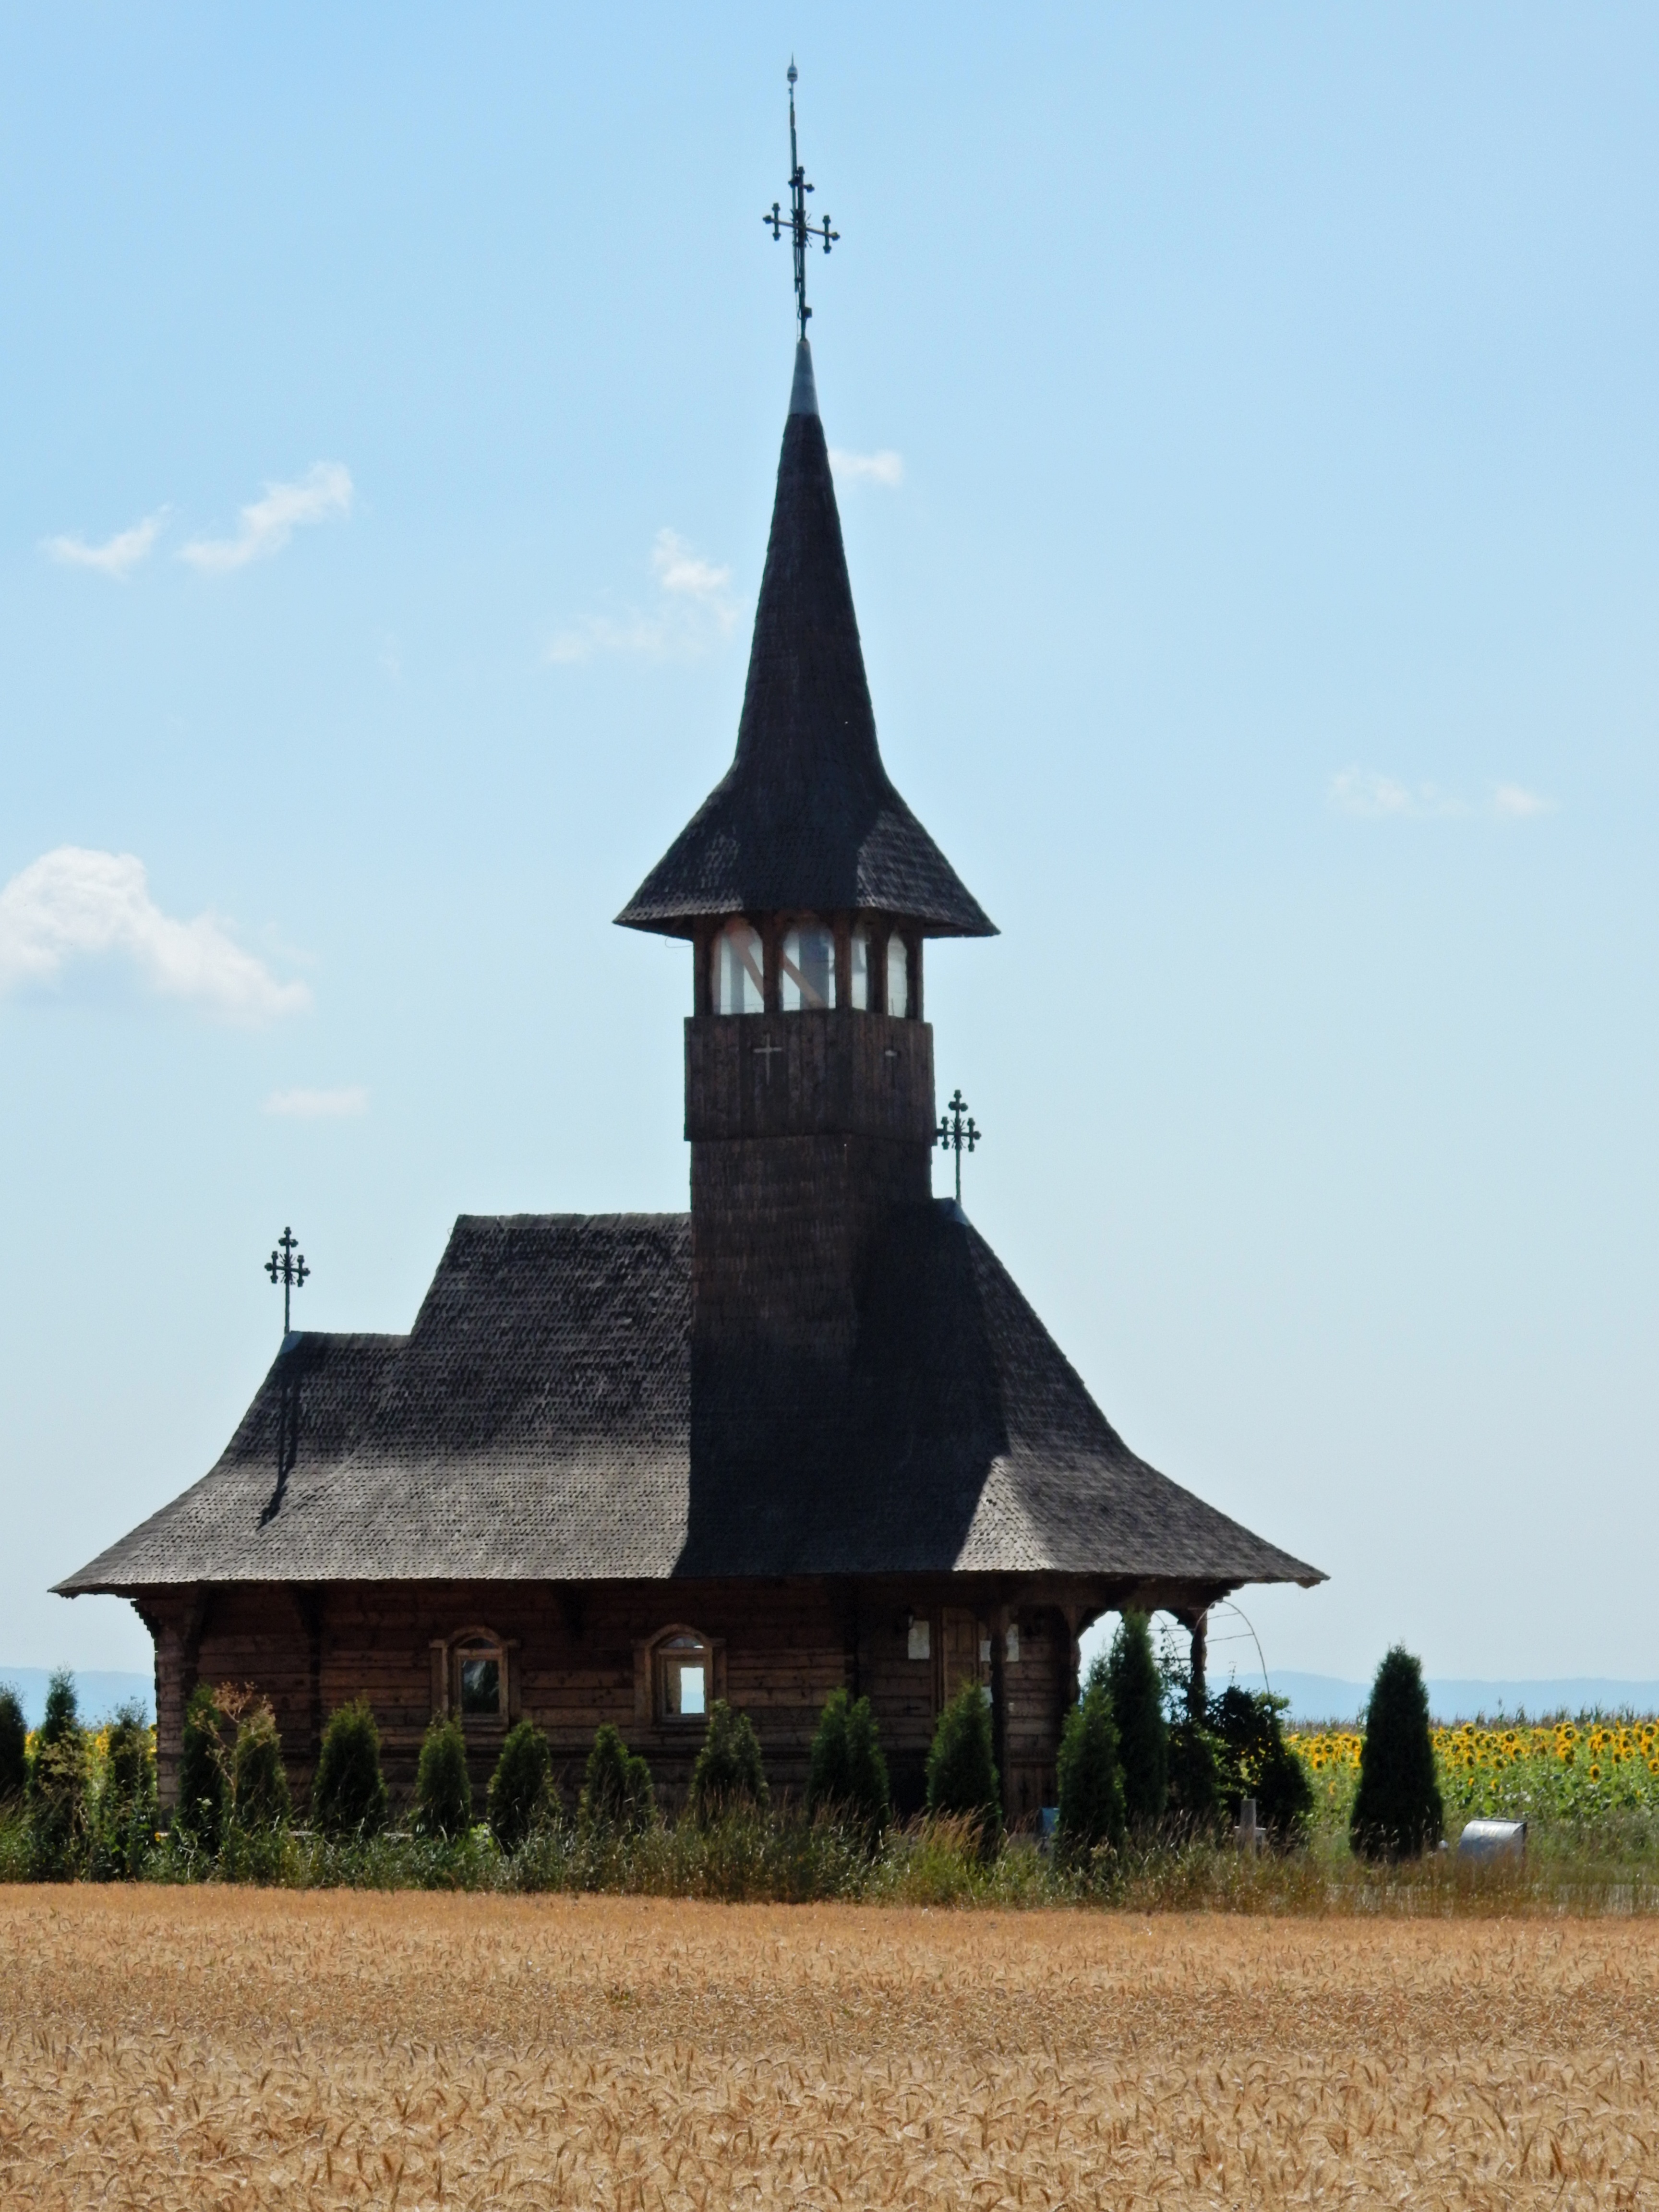
architecture, building, travel, tower, church, places of interest, steeple, monastery, romania, rural area